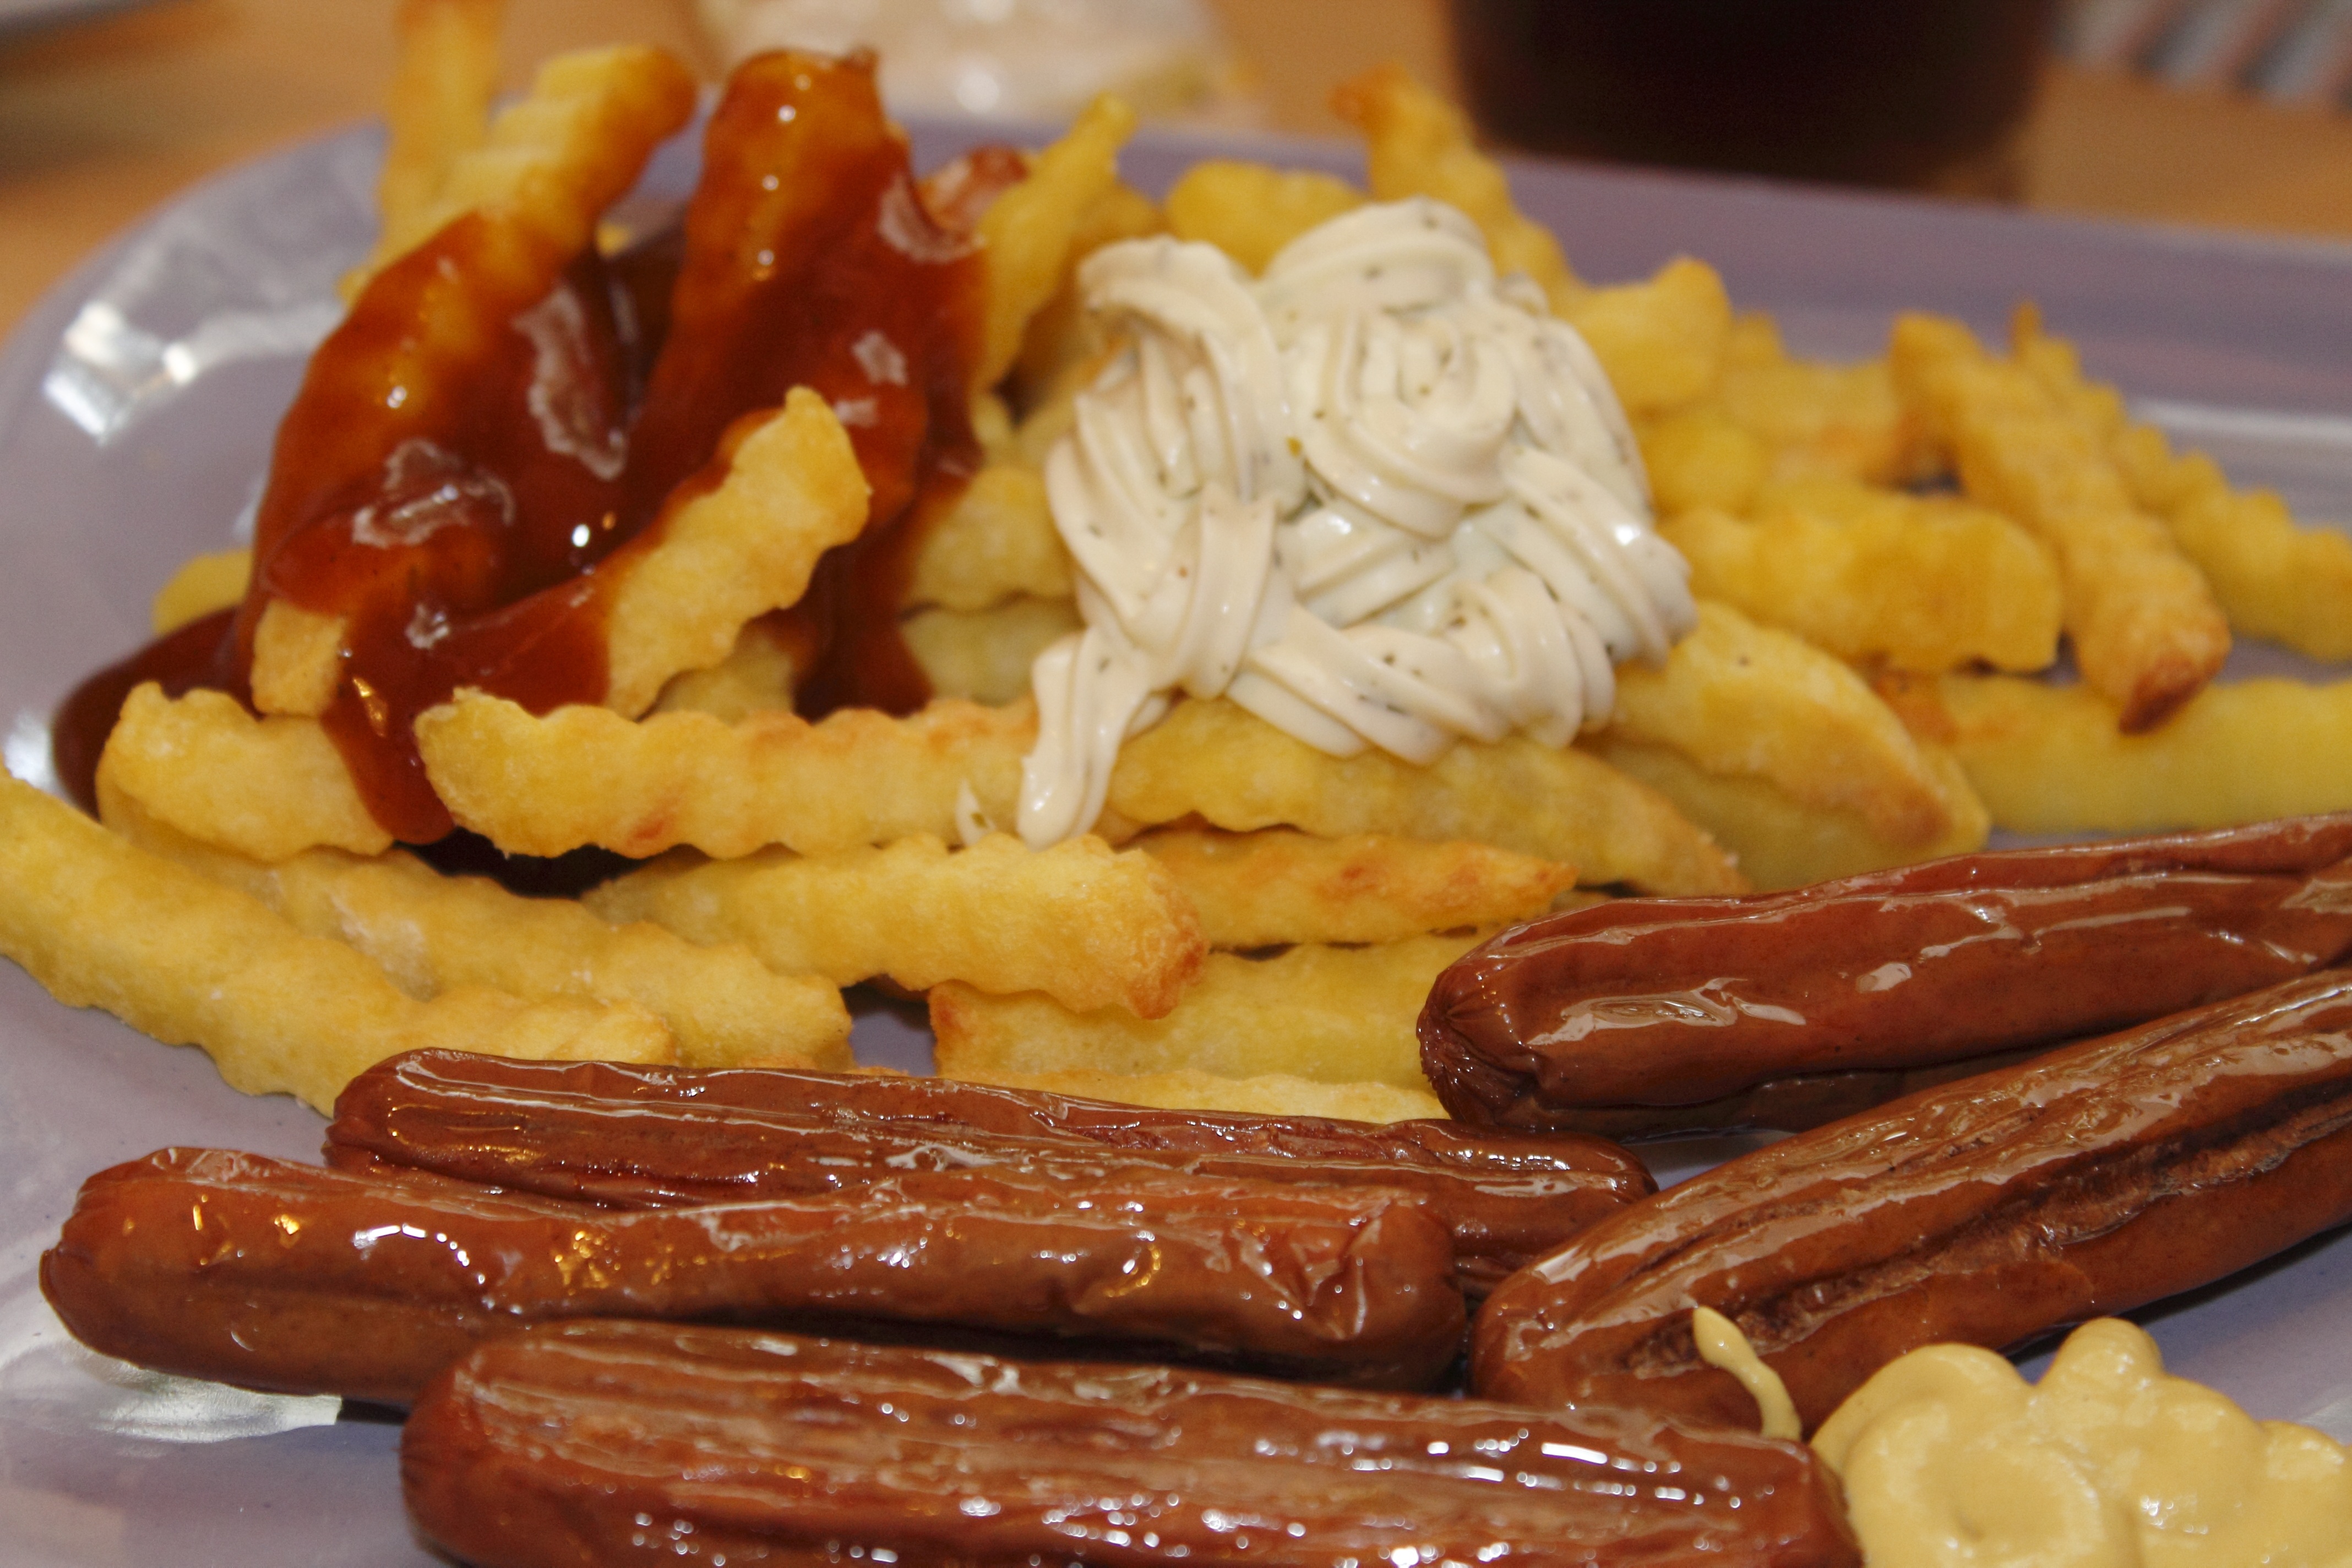
dish, meal, food, breakfast, eat, fast food, meat, lunch, cuisine, cook, ketchup, french, nutrition, bratwurst, mustard, french fries, vienna sausage, currywurst, snack food, full breakfast, kielbasa, steak frites, canadian cuisine, poutine, cheese fries, remoulade sauce, ham sausage